Up, Up and Oy Vey

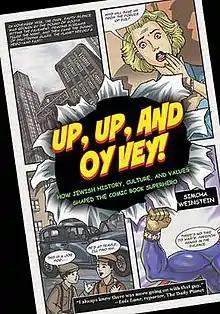
Book cover - "Up, Up and Oy Vey"

Up, Up and Oy Vey: How Jewish History, Culture and Values Shaped the Comic Book Superhero is a book by Rabbi Simcha Weinstein.